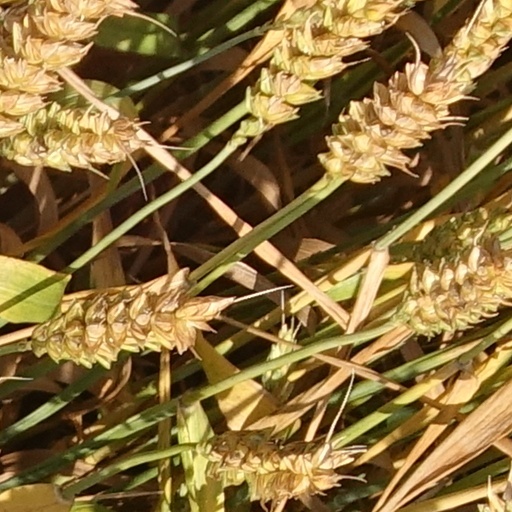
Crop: wheat